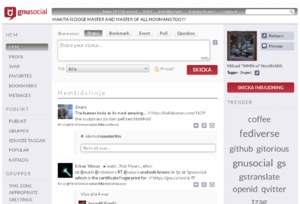
Capture d'écran d'une instance GNU social avec une localisation linguistique suédoise.
GNU social est un logiciel libre de microblogage écrit en langage PHP. Offrant des fonctionnalités semblables à Twitter, GNU Social cherche à offrir le potentiel pour des communications ouvertes, inter-services et distribuées entre les communautés de microblog. Les entreprises et individus peuvent installer et maîtriser leurs propres services et données.